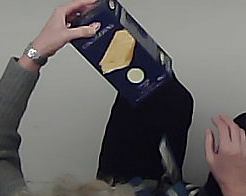
Product: barilla_lasagne